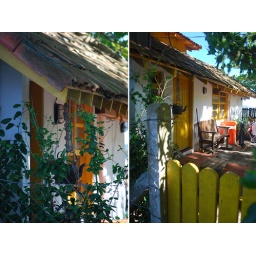
Costa da Lagoa - The little house by the lake